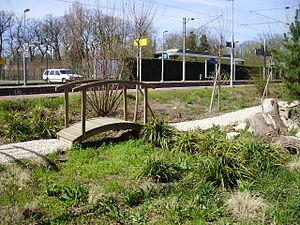
Gare de Méry-sur-Oise, Val-d'Oise, France
La gare de Méry-sur-Oise est une gare ferroviaire française de la ligne d'Ermont - Eaubonne à Valmondois, située dans la commune de Méry-sur-Oise.